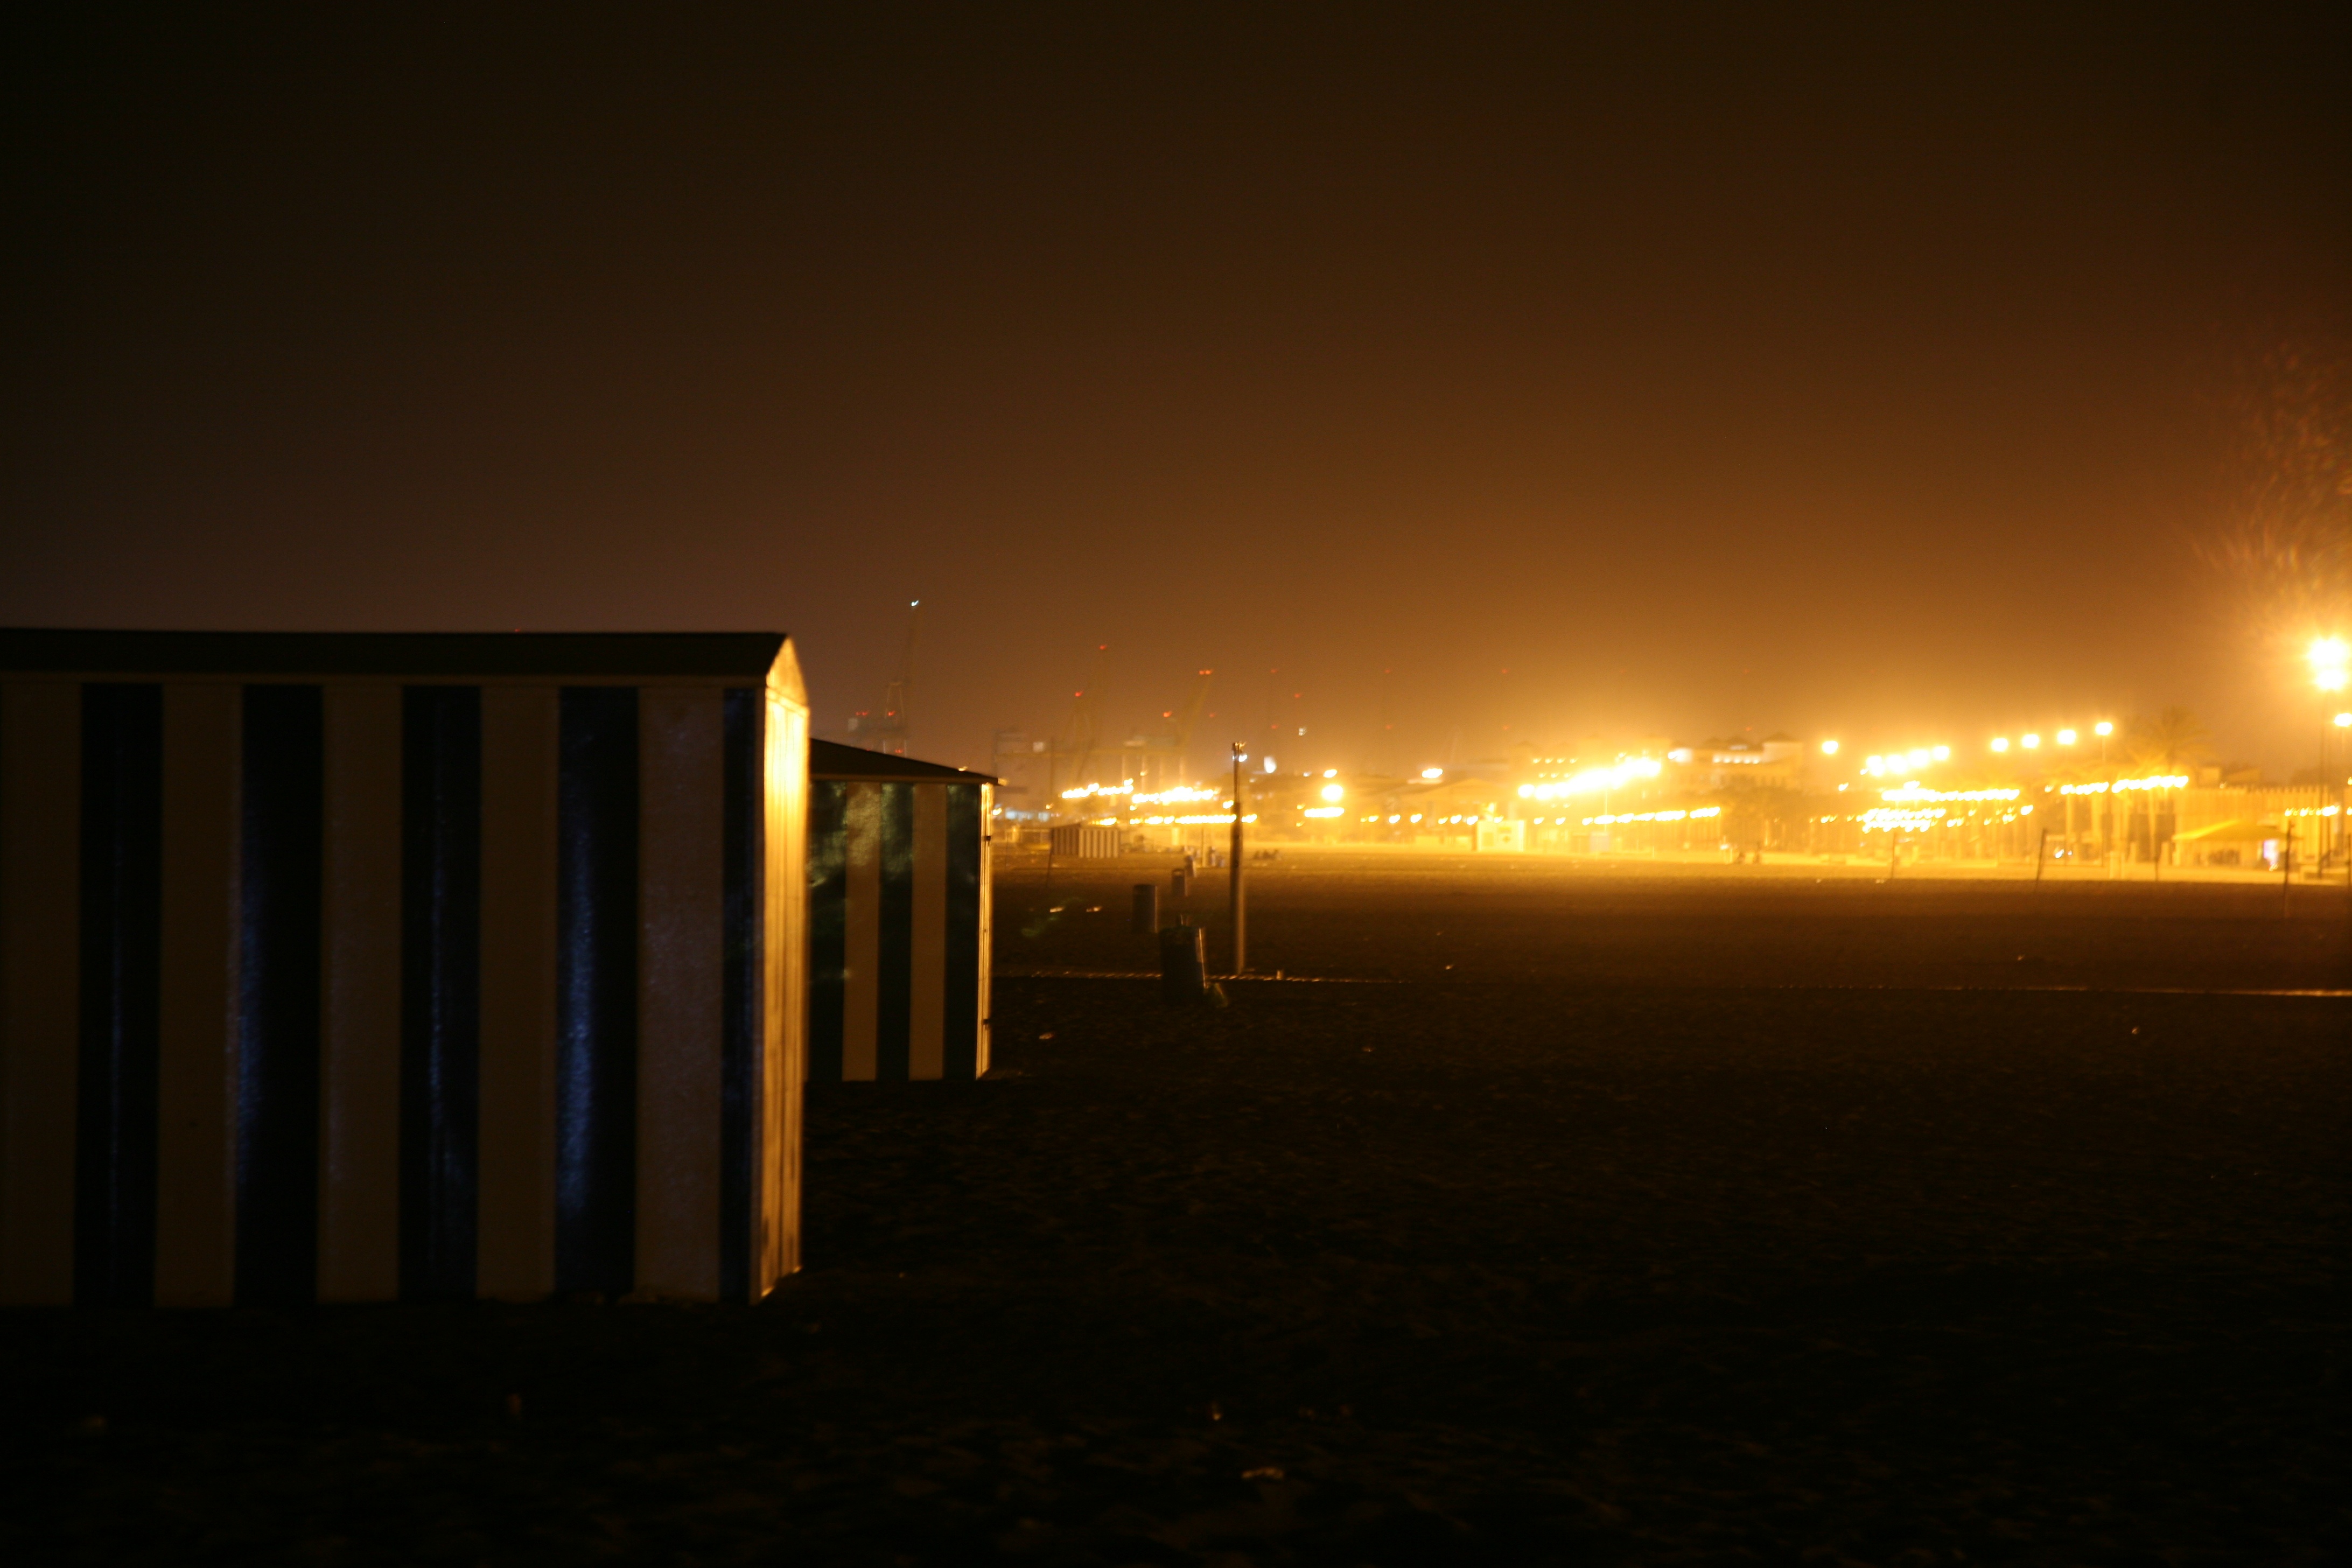
beach, horizon, light, sun, sunrise, sunset, night, sunlight, morning, dawn, atmosphere, dusk, evening, reflection, darkness, lighting, strand, plage, spain, espagne, playa, espaa, valencia, espanha, frontdemer, spanien, paseomaritimo, spagna, seafront, spanje, espanya, valence, malvarrosa, atmosphere of earth